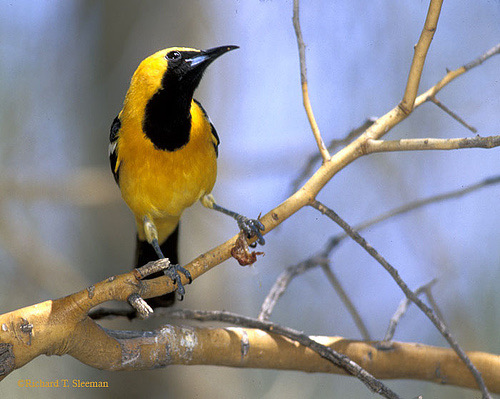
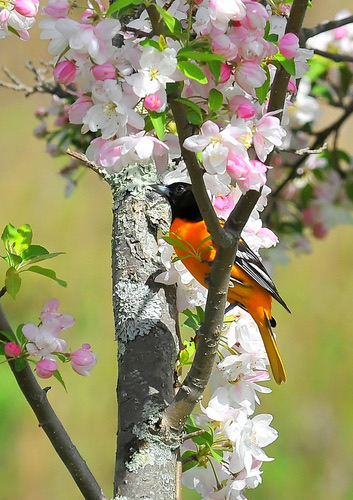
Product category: misc
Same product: yes